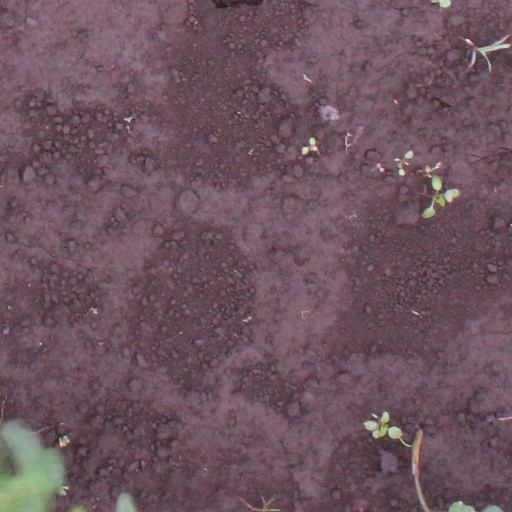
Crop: soybean